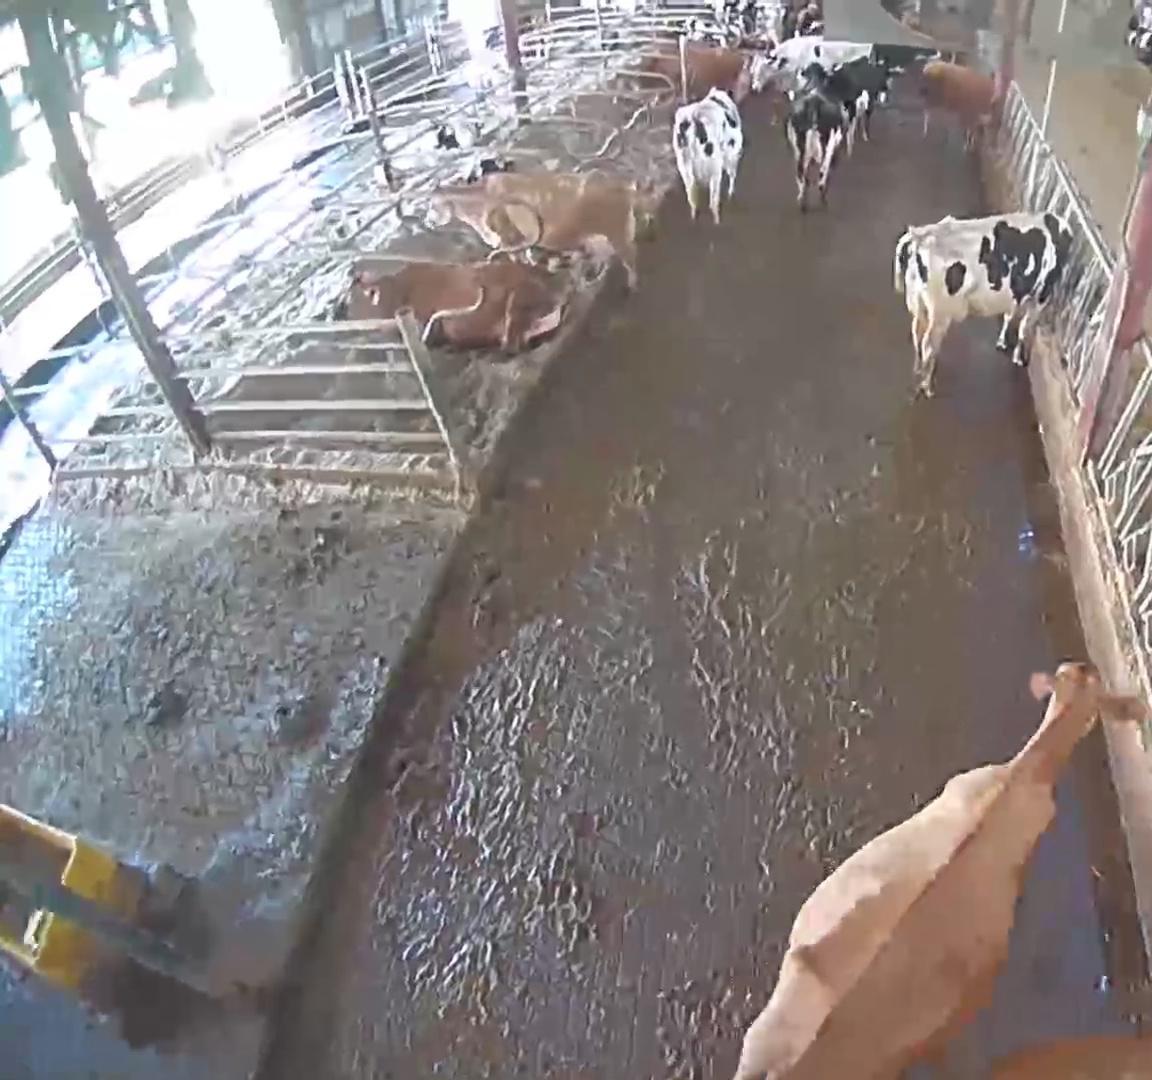
Number of cows: 11